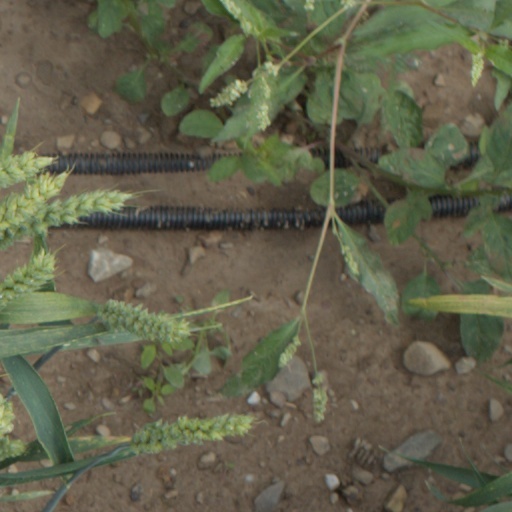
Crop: wheat